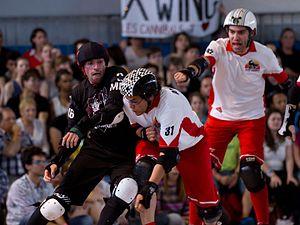
L'équipe masculine de roller derby de Toulouse porte le nom de Quad Guards et fait partie de l'association de roller derby de la vl:oille, le Roller Derby Toulouse. Créée en 2011, c'est historiquement la première équipe française de roller derby masculin. Elle remporte le titre de champion d'Europe en 2013 puis celui de champion de France en 2015-2016.
Le roller derby est un sport de contact se pratiquant en patins à roulettes quads sur une piste de forme oblongue, le but du jeu étant pour l'une des joueuses ou l'un des joueurs de réussir à dépasser en un laps de temps donné les joueuses ou les joueurs adverses sans se faire projeter au sol ni sortir de la piste. L'ancêtre du roller derby était un sport professionnel aussi bien pour les hommes que pour les femmes. Le roller derby contemporain est désormais un sport international avec des ligues partout dans le monde et à prédominance féminine. En 2013, il y a plus de 1 250 ligues autour du monde, principalement dans les pays anglophones.